Daimler-Benz DB 605

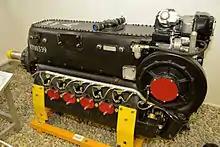
The DB 605 was supercharged. Pictured, a DB 605A.

One major design difference was the switch from ball bearings to plain bearings which, when combined with increasingly poor grades of lubricants, led to serious problems in service, including engine fires; initially, for example, the use of emergency power was forbidden. Although Daimler-Benz redesigned the bearings and added oil slingers and their associated coolers, the RLM considered the DB 605 to be a "sick engine" and the problems had not been fully resolved by the end of the war.